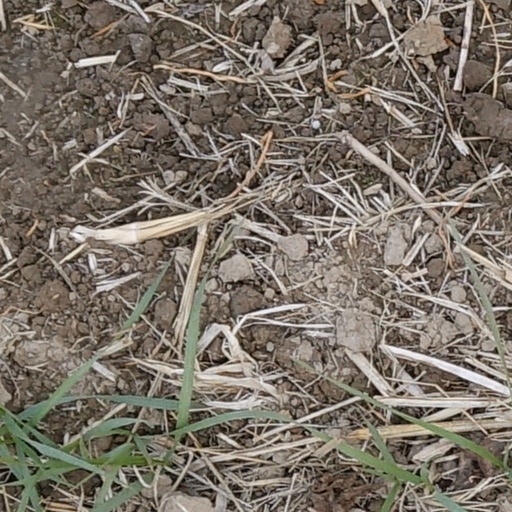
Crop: wheat